Jogimunda

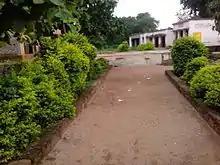
Jogimunda Primary school: Established in 1911

Jogimunda has one of the largest cotton market yard operated by REGULATED MARKET COMMITTEE (RMC) . It has a growing rural economy based on trading of rice, cotton and other agricultural products. The weekly vegetable and cattle market is one of the largest in the district. Utkala Gramya Bank has a full-fledged office in the village which mainly caters to the banking needs of the people. There are also many kiosk banks offering their services like SBI and PNB.